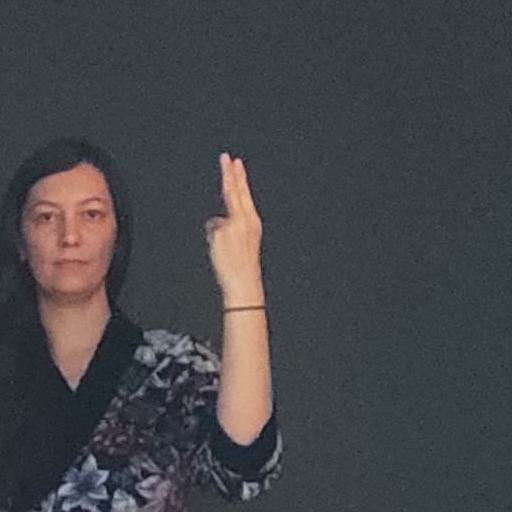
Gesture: two_up_inverted